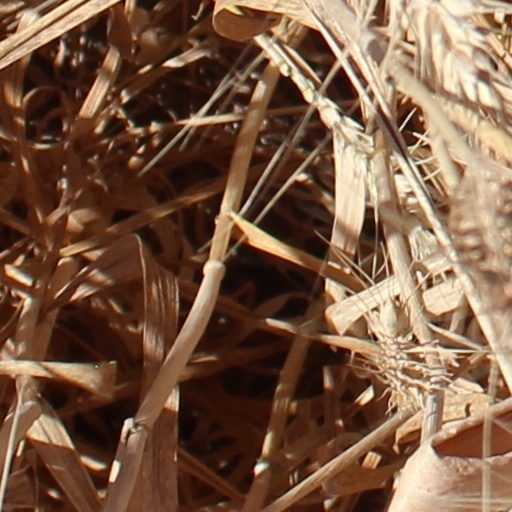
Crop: wheat